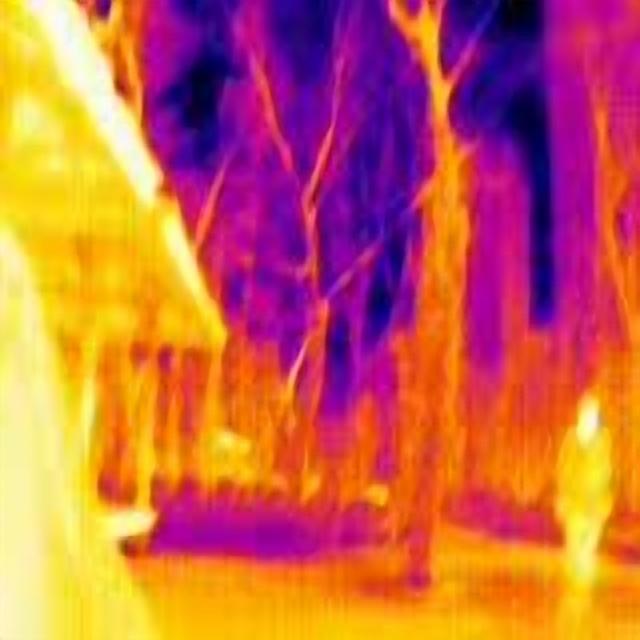
Detected objects:
label: person